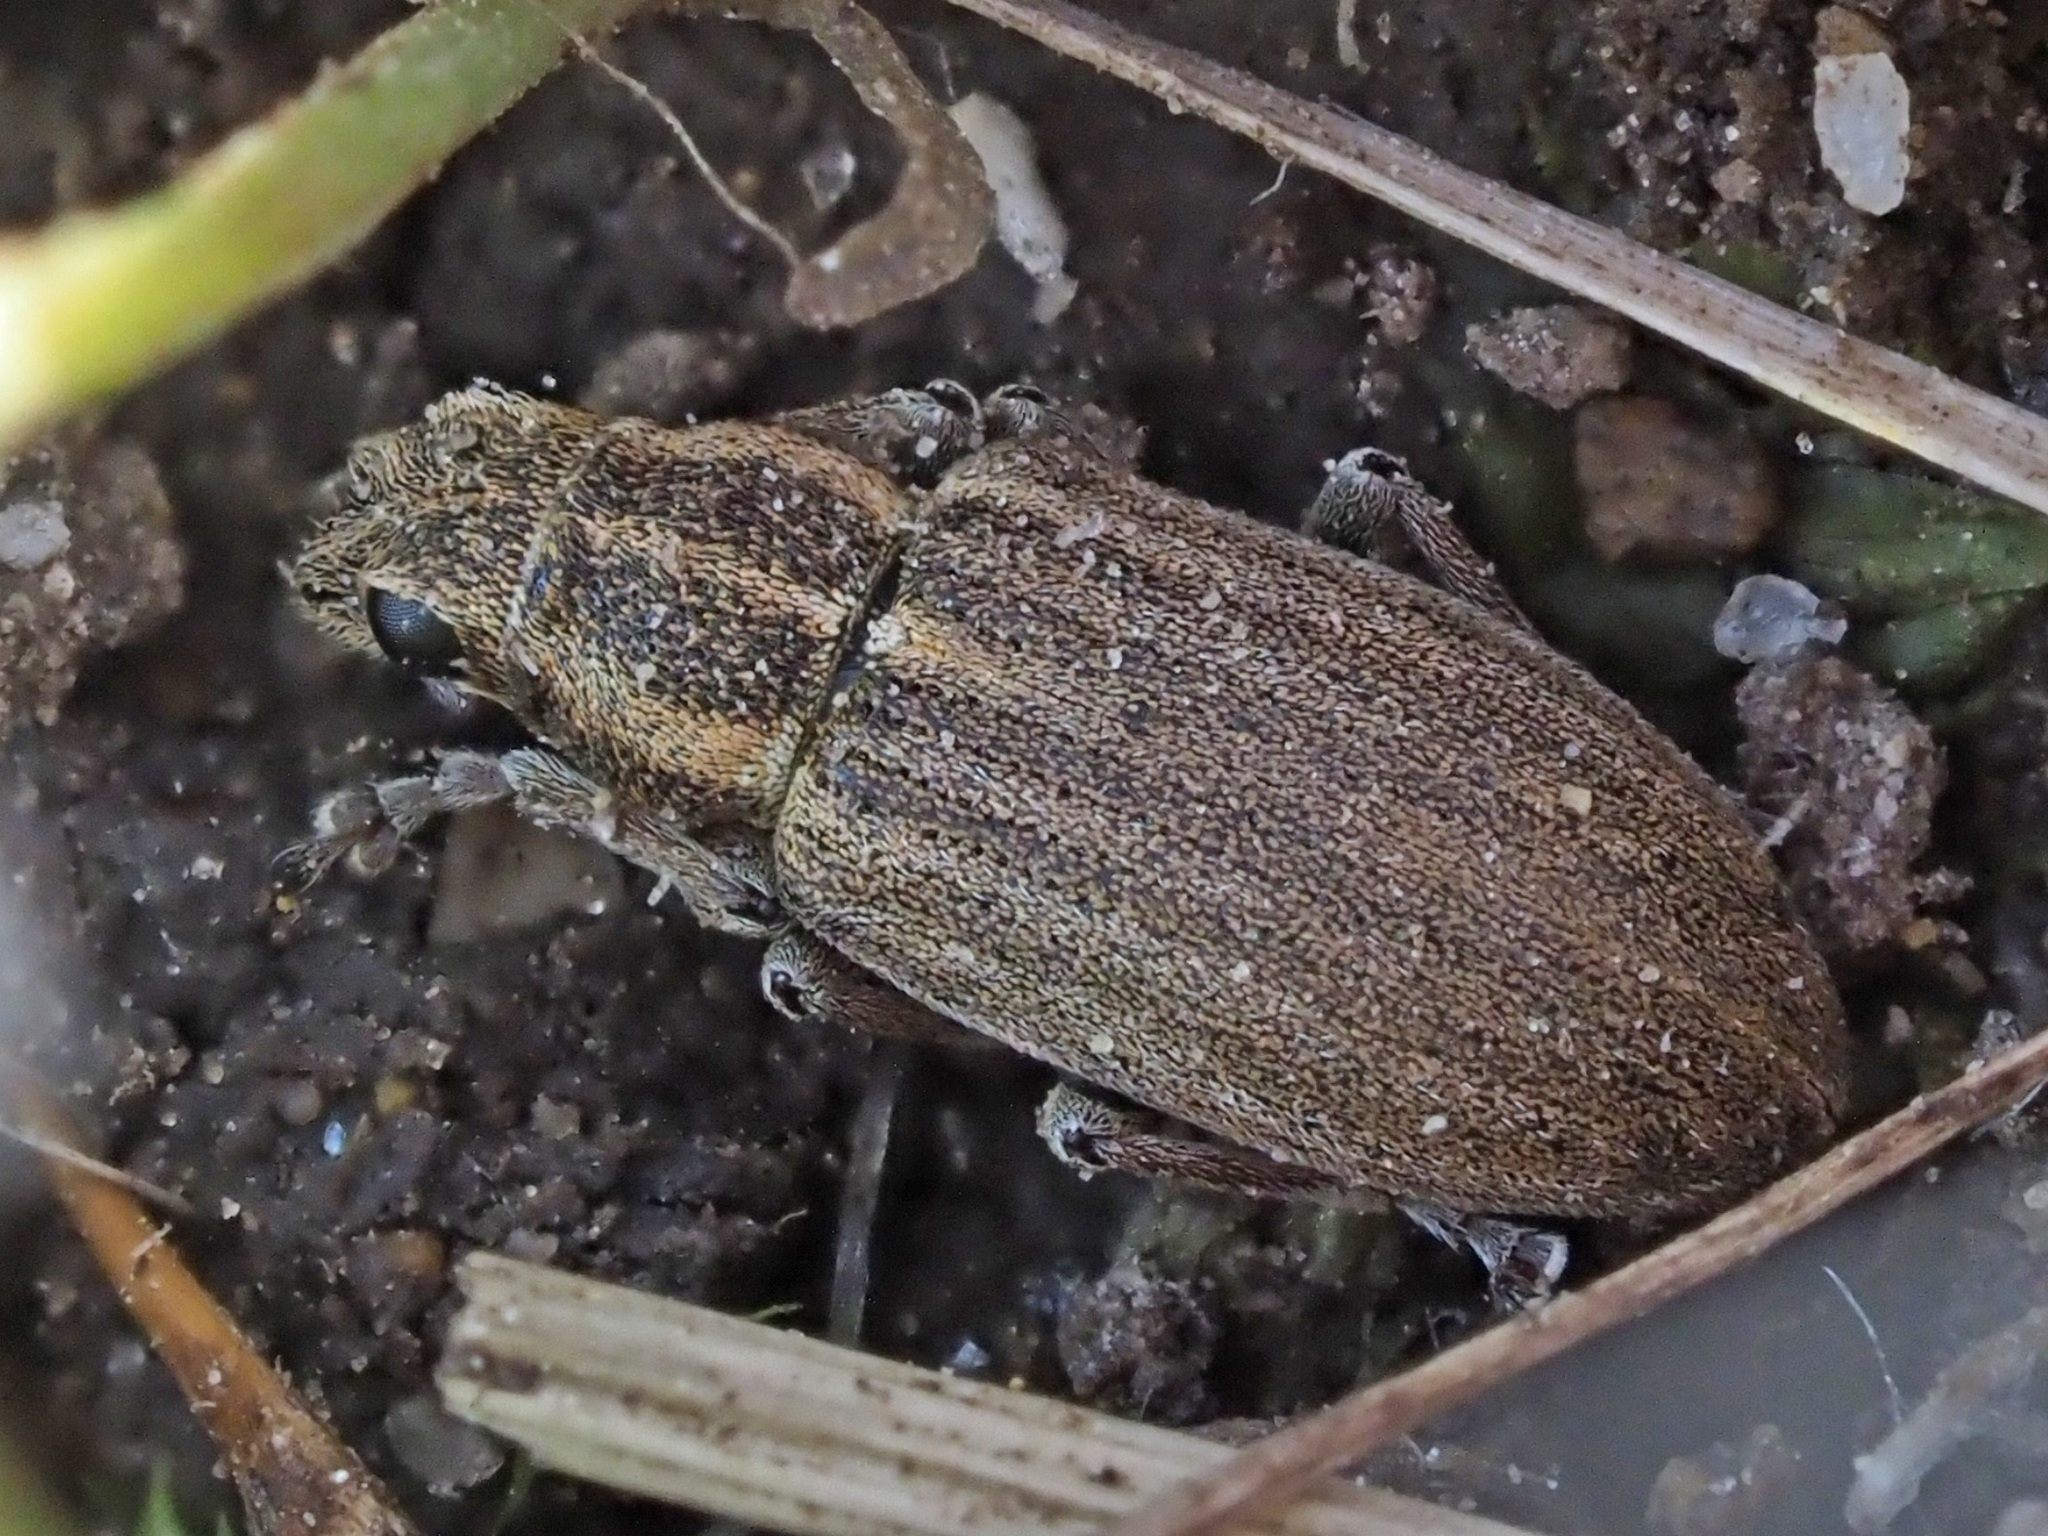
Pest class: pea_leaf_weevil